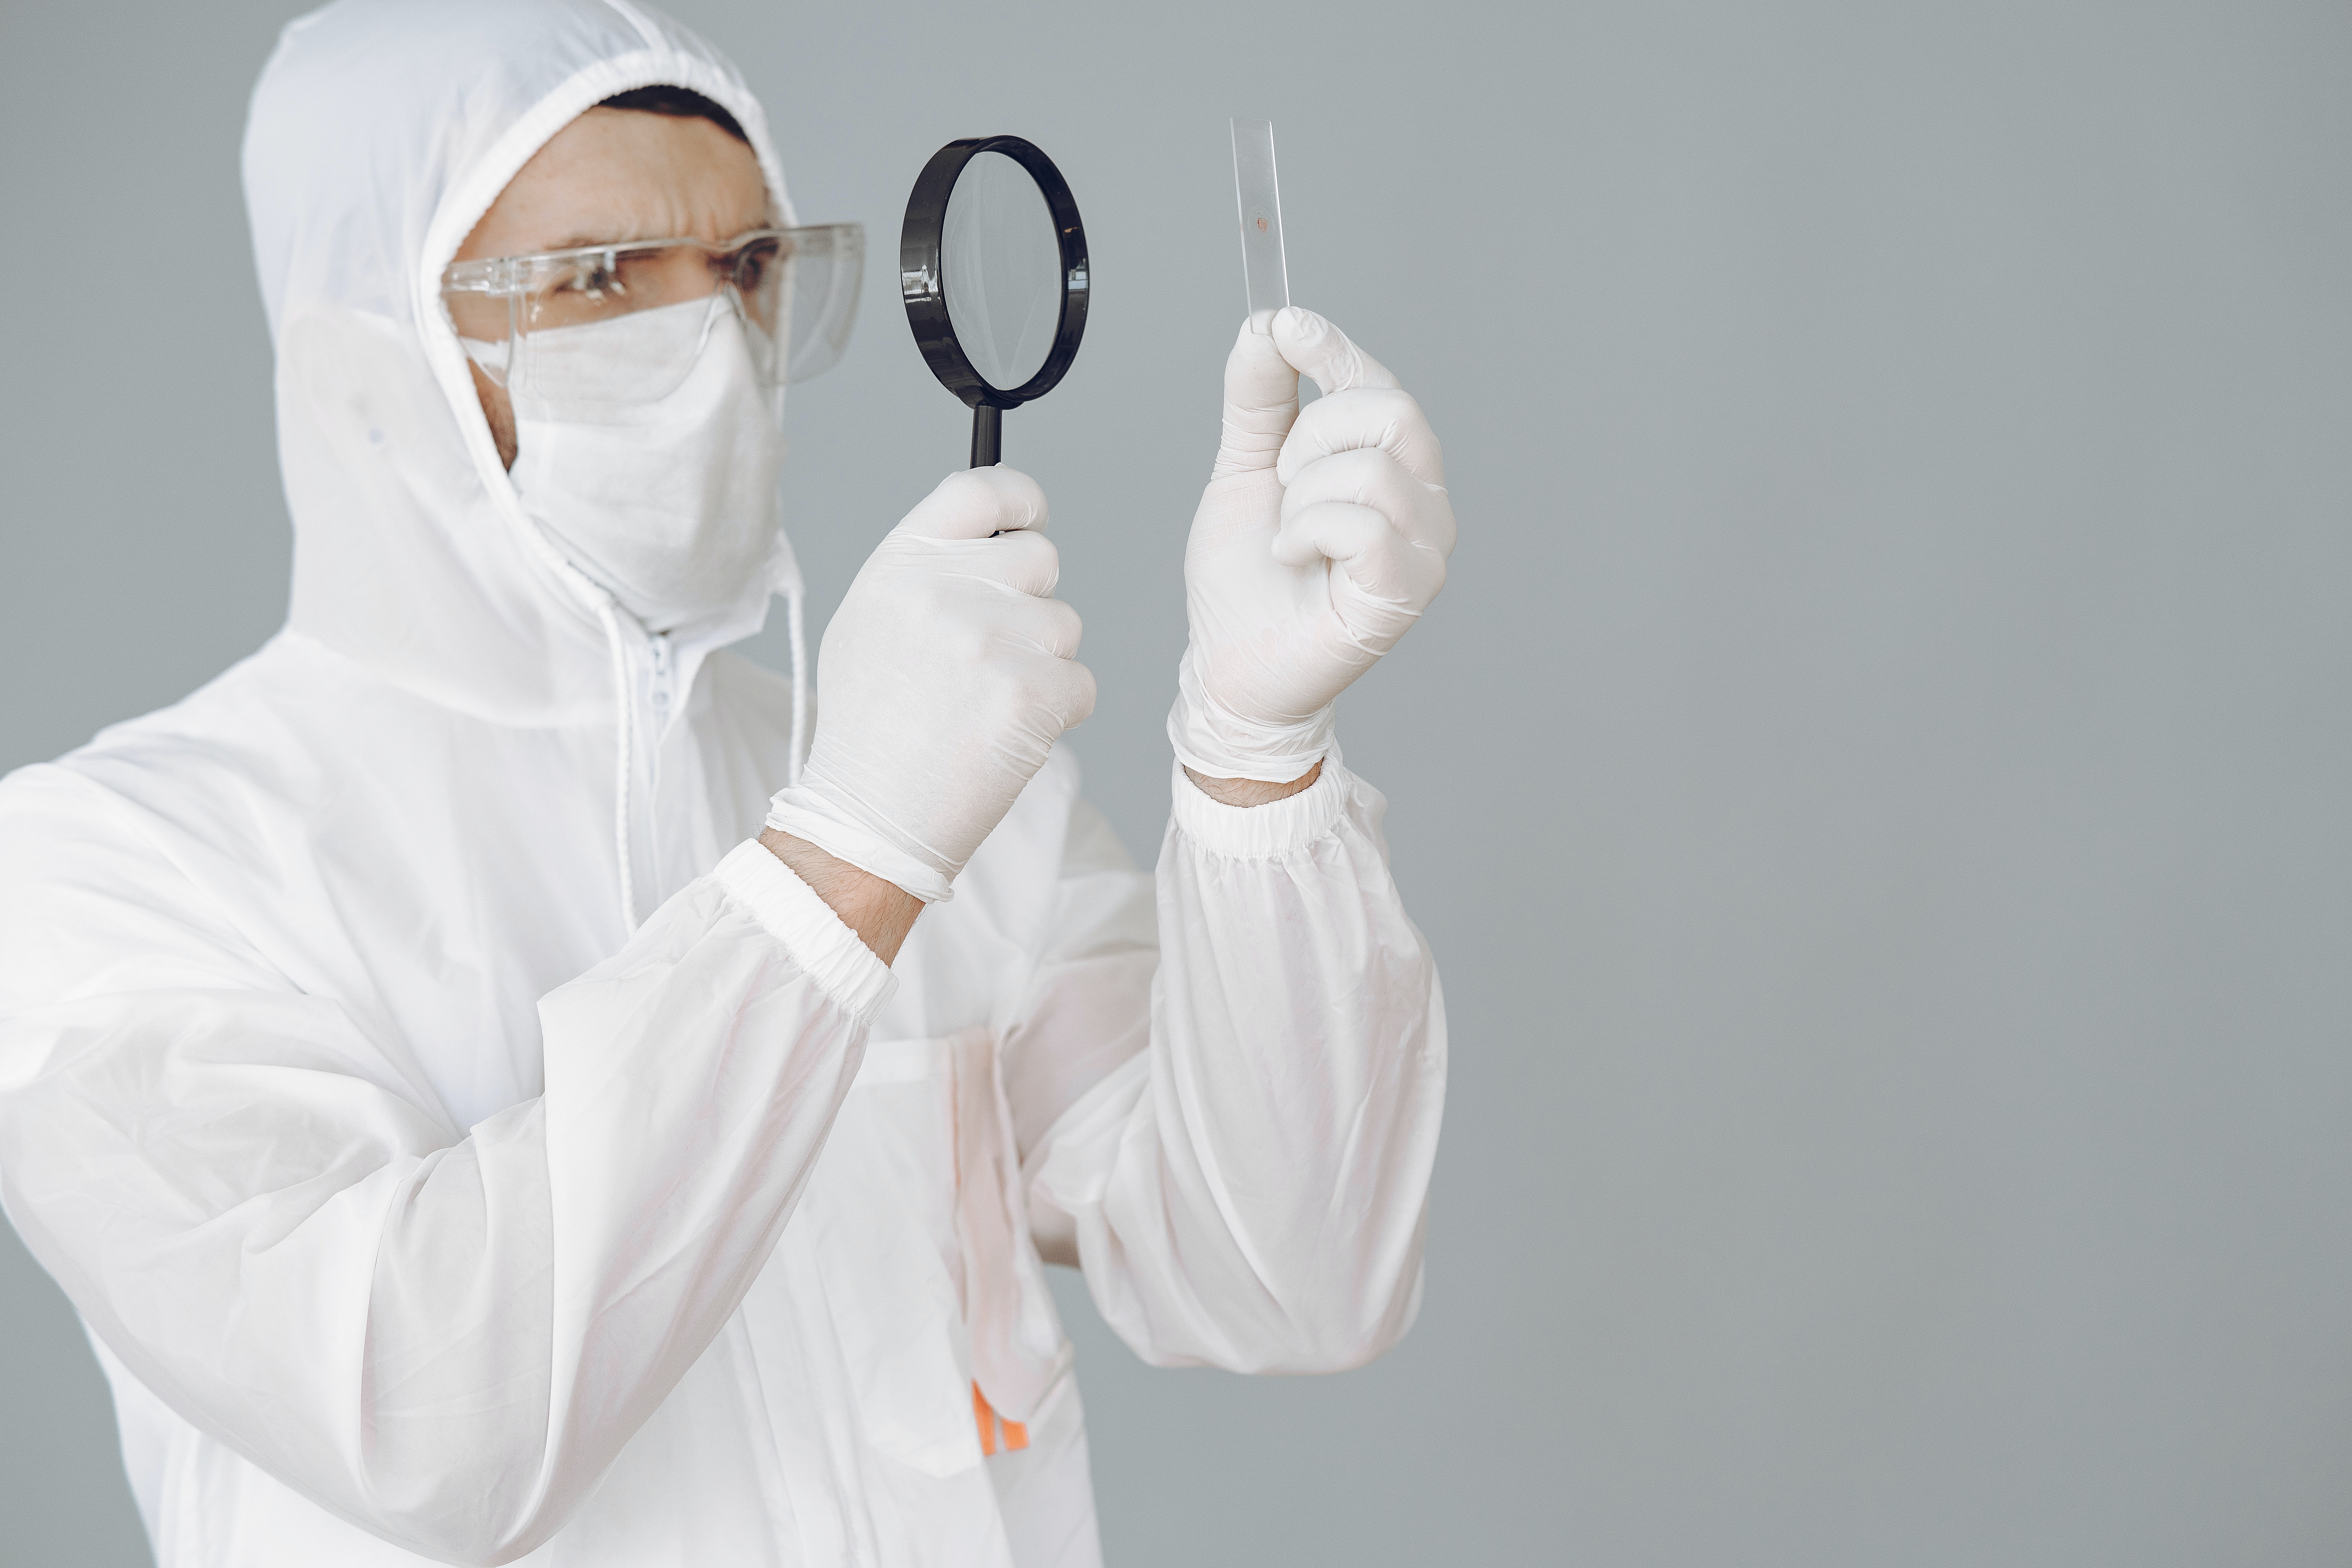
Objects detected:
Mask
Gloves
Gloves